Danko Lazović

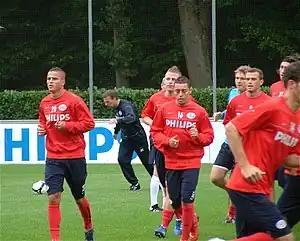
Lazović (second right) in training for PSV Eindhoven with teammates

The following season, he scored his first goal of the season in a 3–1 win over Willem II on 26 September 2009. On 11 November 2009, he earned a hat-trick and set up goals for Ola Toivonen (twice) and Otman Bakkal in a 5–1 win over ADO Den Haag. On 6 December 2009, he scored his last goal for the club in a 2–0 win over RKC Waalwijk, having previously scored against Sparta the previous week in a 3–2 win and ten days, he also scored his last competitive goal in a 2–0 win over CFR Cluj. He would make his last league appearance in a 1–1 draw against Sparta and also his last competitive appearance in the Europa League in a 3–2 win over Hamburger SV in the second leg, assisting a brace for Toivonen and Danny Koevermans. PSV, however, was eliminated in the Europa League on away goals.